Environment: real
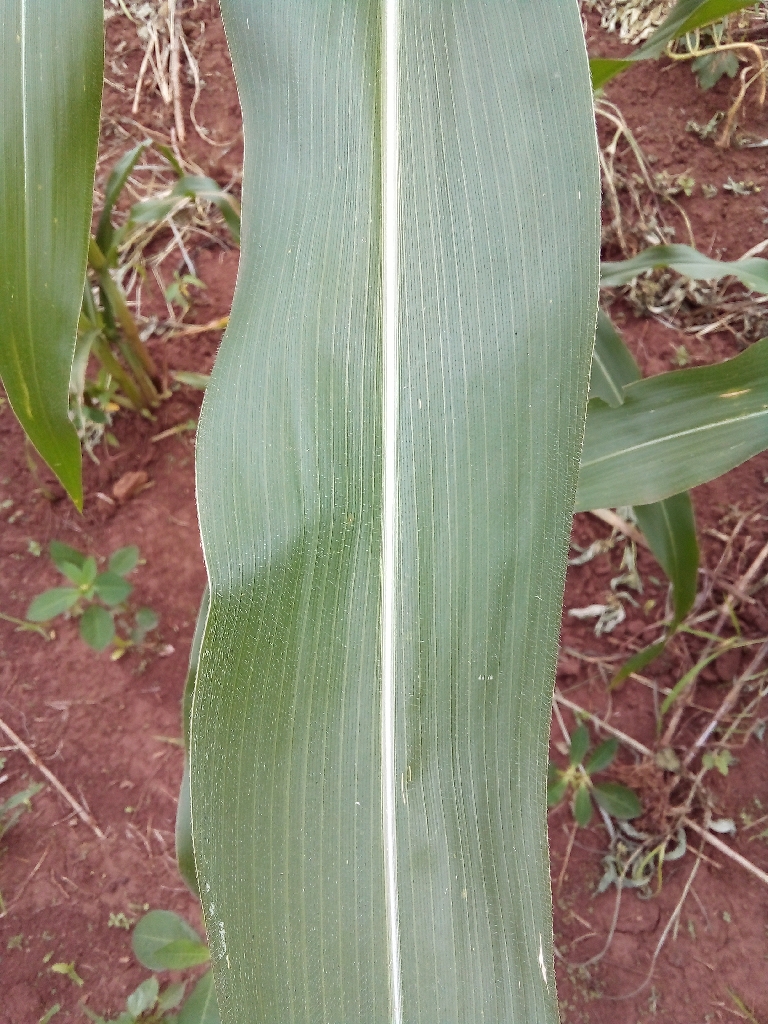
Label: healthy